OLED

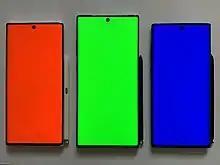
Samsung AMOLED displays

By 2004, Samsung Display, a subsidiary of South Korea's largest conglomerate and a former Samsung-NEC joint venture, was the world's largest OLED manufacturer, producing 40% of the OLED displays made in the world, and as of 2010, has a 98% share of the global AMOLED market. The company is leading the world of OLED industry, generating $100.2million out of the total $475million revenues in the global OLED market in 2006. As of 2006, it held more than 600 American patents and more than 2800 international patents, making it the largest owner of AMOLED technology patents.